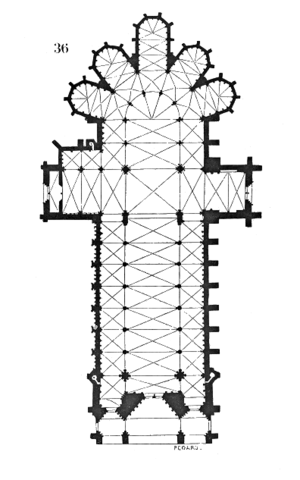
La cathédrale Notre-Dame de Sées, originellement consacrée à saint Gervais et saint Protais, est une cathédrale de style gothique, située à Sées, près d'Alençon dans l'Orne, qui est le siège du diocèse correspondant à ce département.